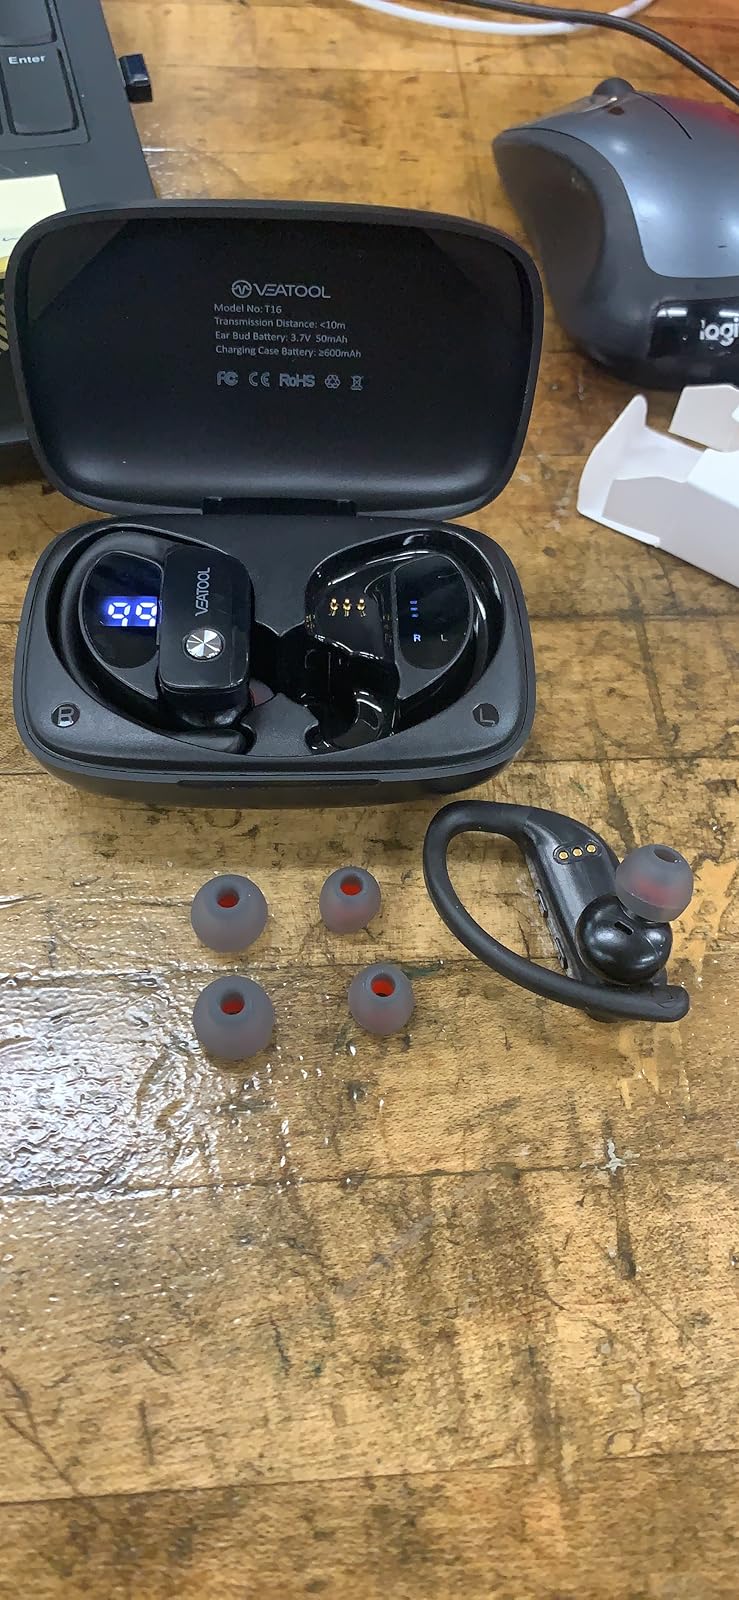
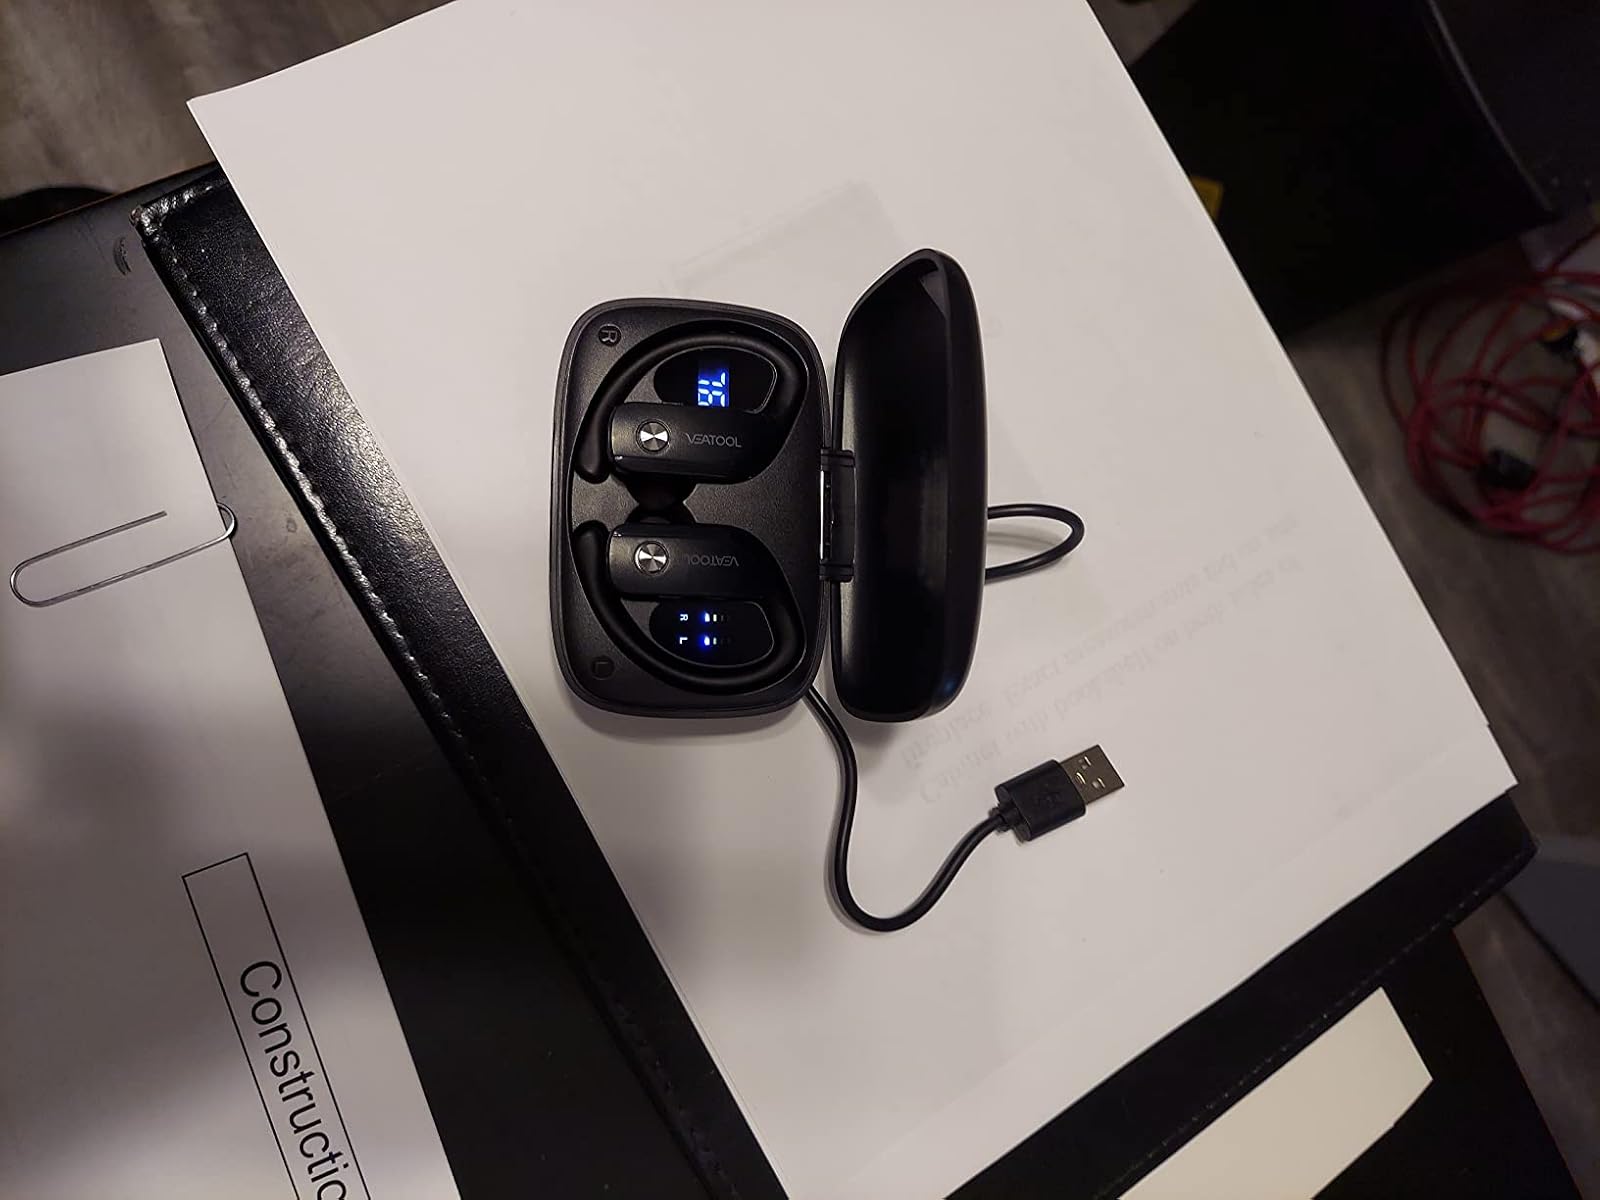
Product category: earbuds
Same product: yes